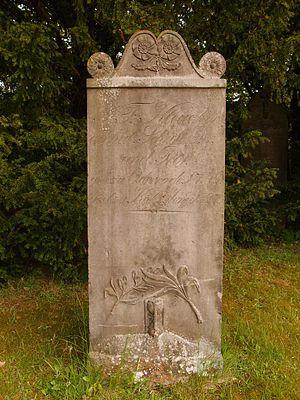
Johann Friedrich Kleuker est un théologien protestant et un professeur allemand.